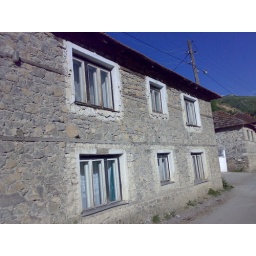
Old house built of stone in Krusevo village